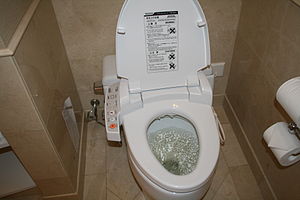
Toiletter i Japan / Galleri
Der findes to typer toiletter i Japan.